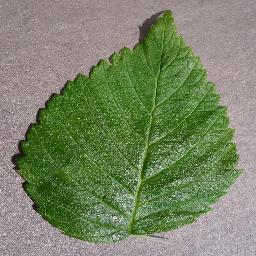
Label: Raspberry___healthy